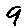
Label: 9